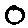
Label: 0